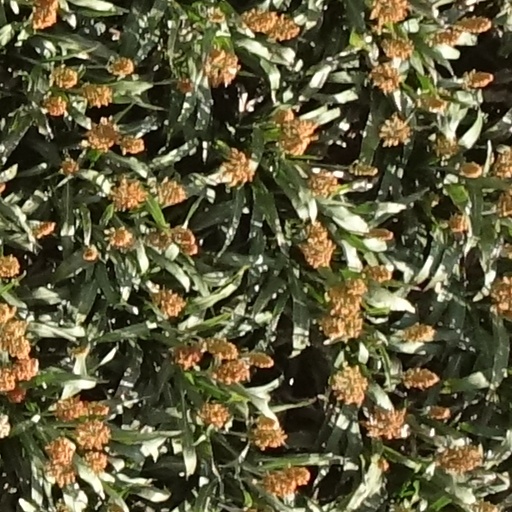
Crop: sorghum